Chiayi Bus Rapid Transit

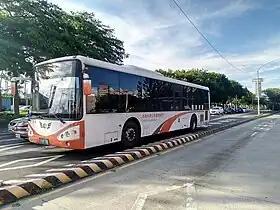
Chiayi BRT Sunwin nonstep Bus at Shihhsien-BeiKang station

Chiayi Bus Rapid Transit (Chiayi BRT) is a limited-stop express bus service operating in Taiwan, linking Chiayi High Speed Rail Station in Taibao City, Chiayi County and downtown Chiayi City. It uses exclusive bus lanes and GPS-controlled traffic lights to aid a speedy transfer between stations.